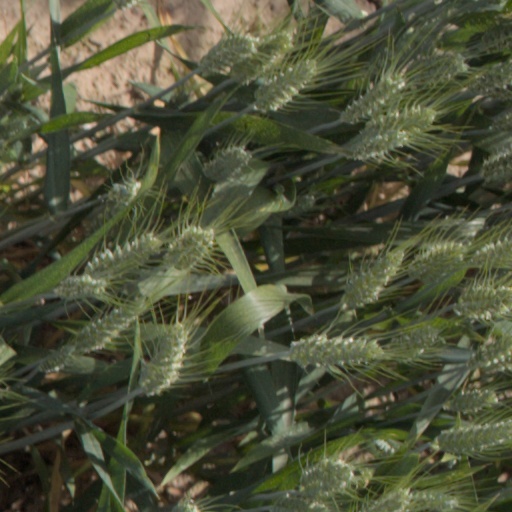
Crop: wheat